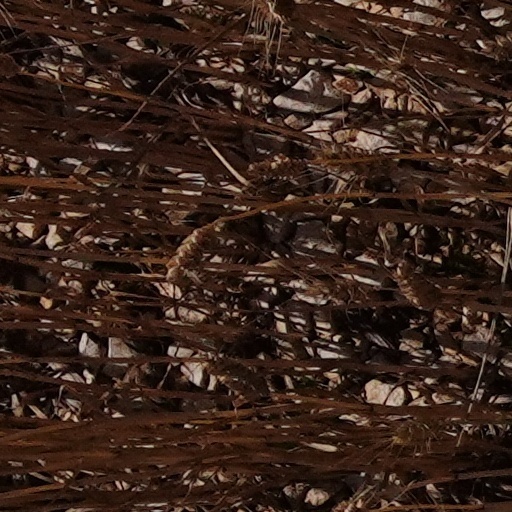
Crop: wheat